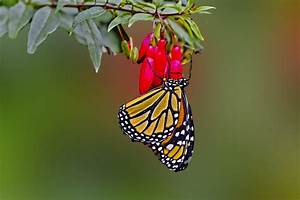
Label: farfalla